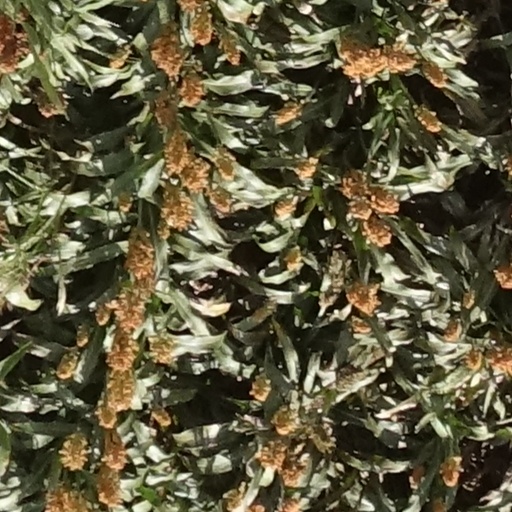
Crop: sorghum